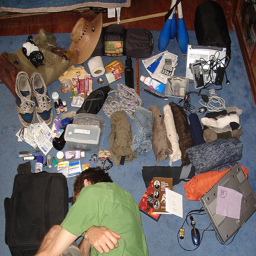
A man sleeping on the floor next to his personal belongings
A person curled up next to a suitcase on the floor near a collection of clothes and other personal items.
a male in a green shirt sleeping and lots of different items
A man is asleep on the floor with his belongings.
Man  lies on side with assortment of gear spread out on a blue blanket